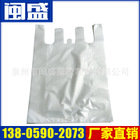
Label: plastic